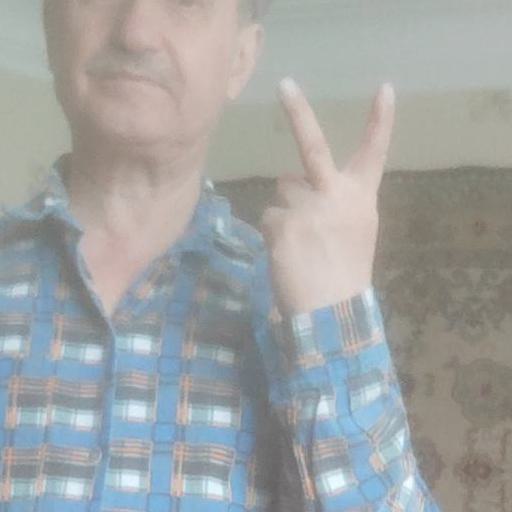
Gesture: peace_inverted